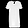
Label: Dress